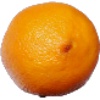
Label: Lemon Meyer 1